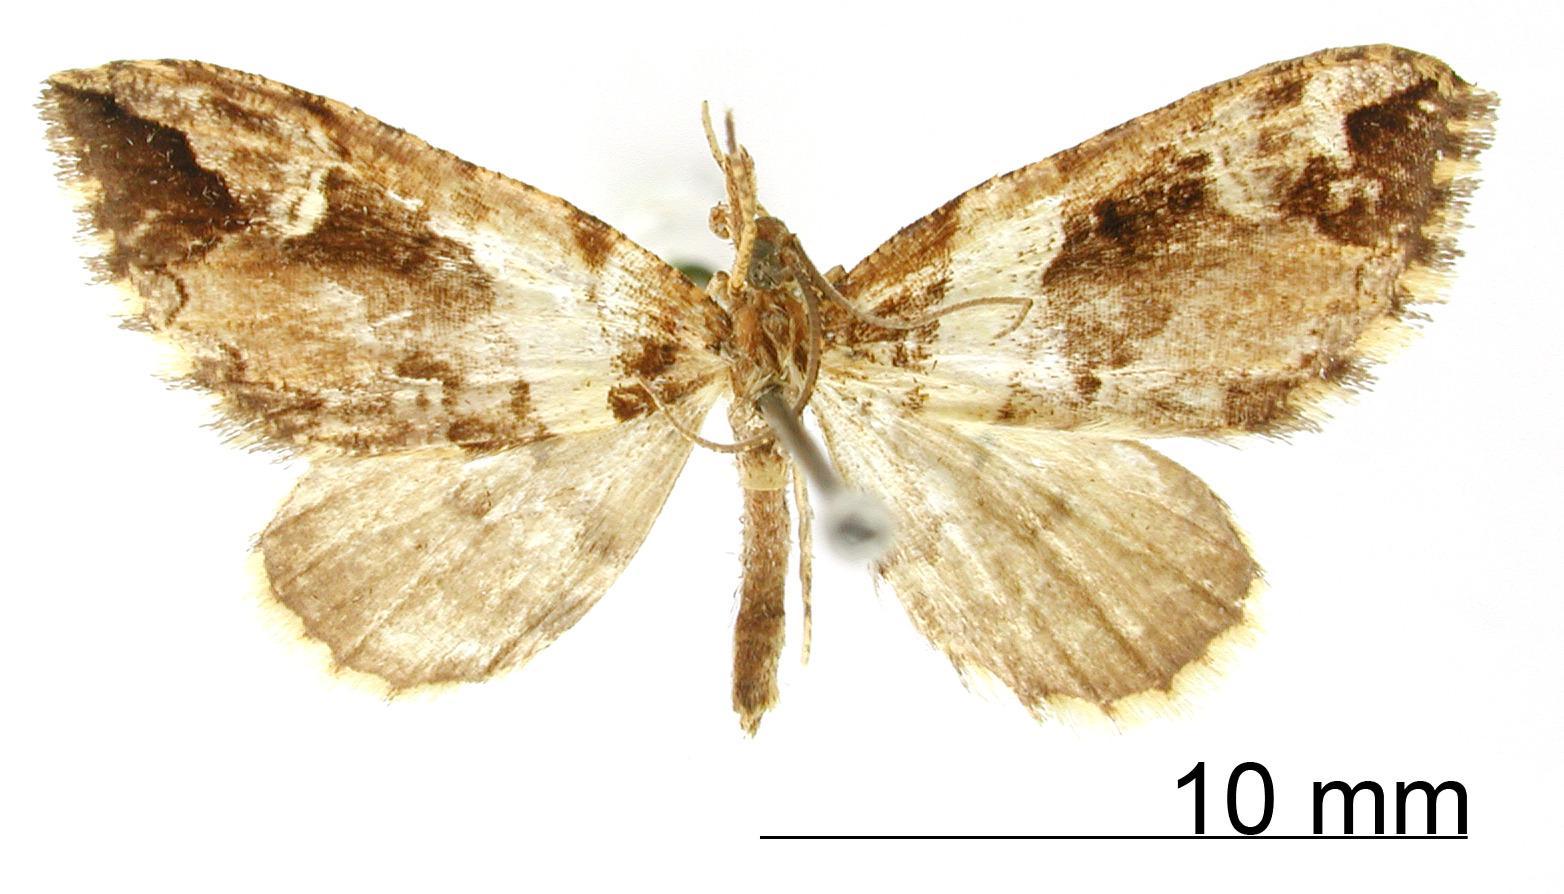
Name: Hypolepis albifascia
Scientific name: Hypolepis albifascia Dognin, 1911
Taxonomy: Animalia, Arthropoda, Insecta, Lepidoptera, Geometridae, Larentiinae
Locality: San Antonio pres Cali, Colombia